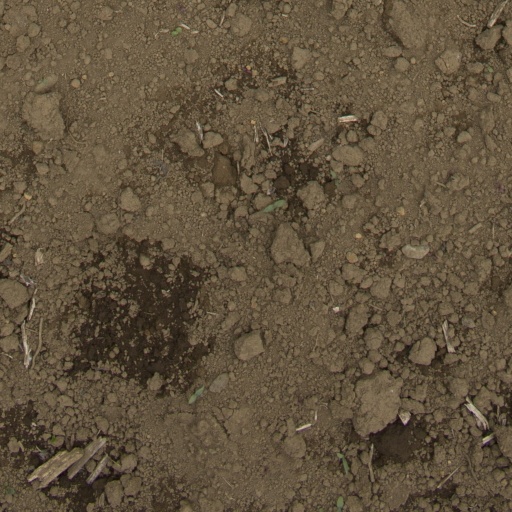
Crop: Jerusalem artichoke